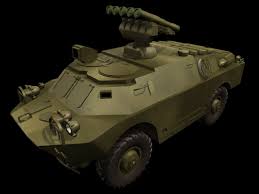
Label: BTR